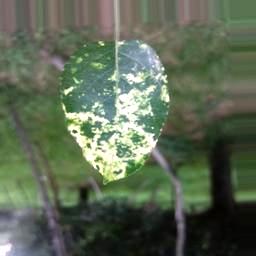
Label: Apple_Mosaic